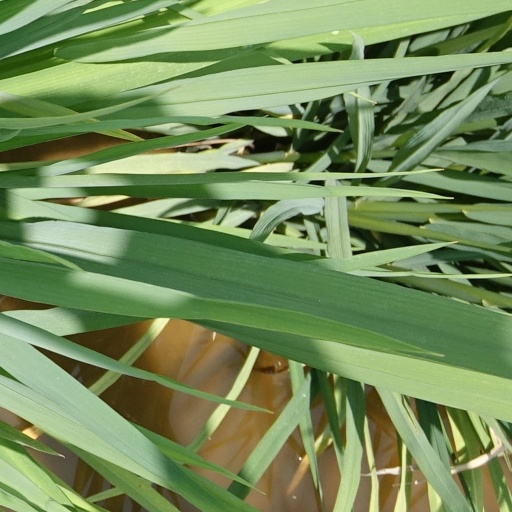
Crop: rice